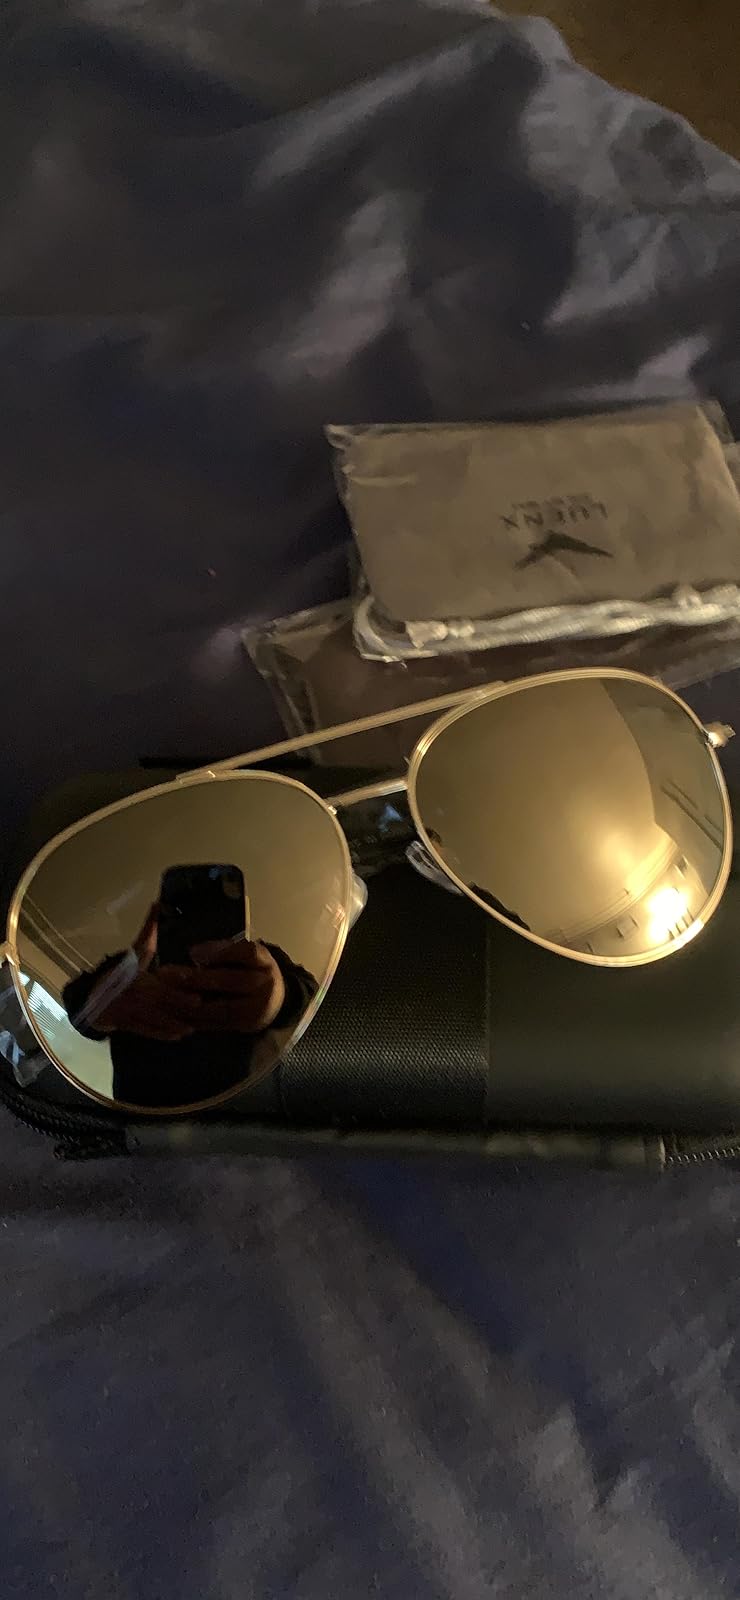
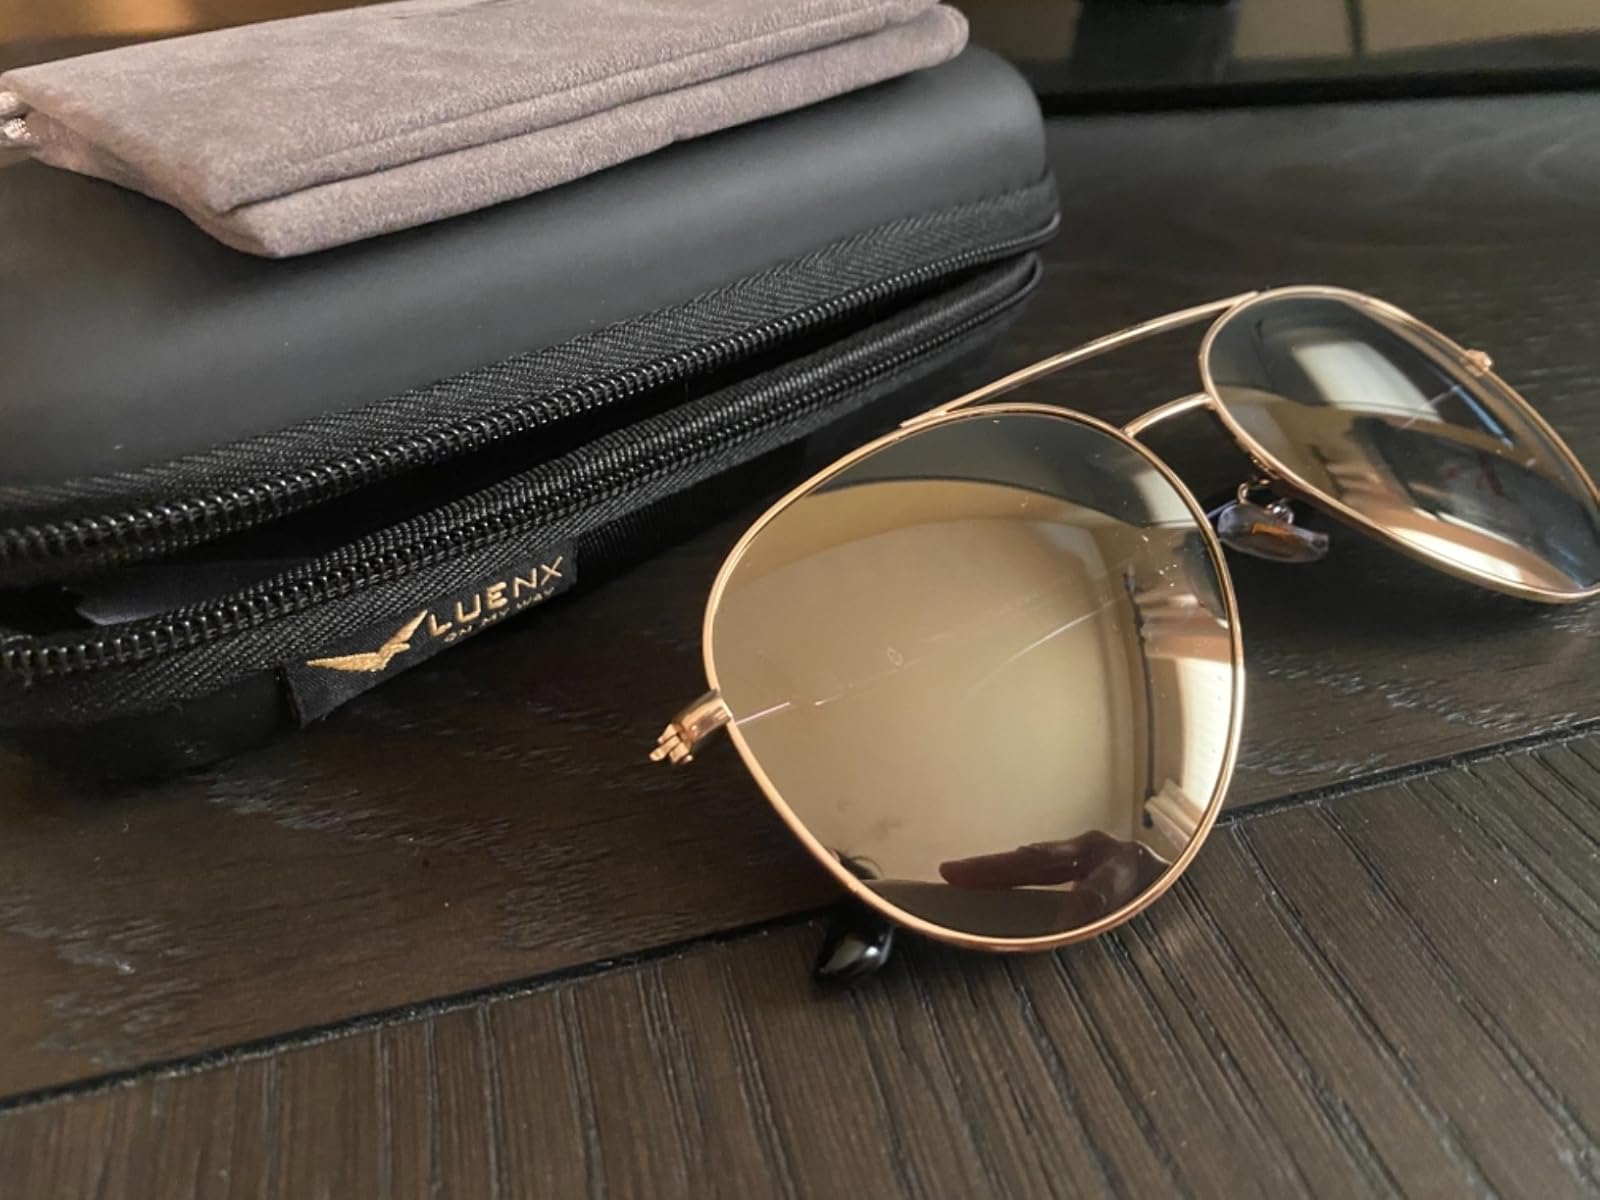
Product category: accessories_sunglasses
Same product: yes